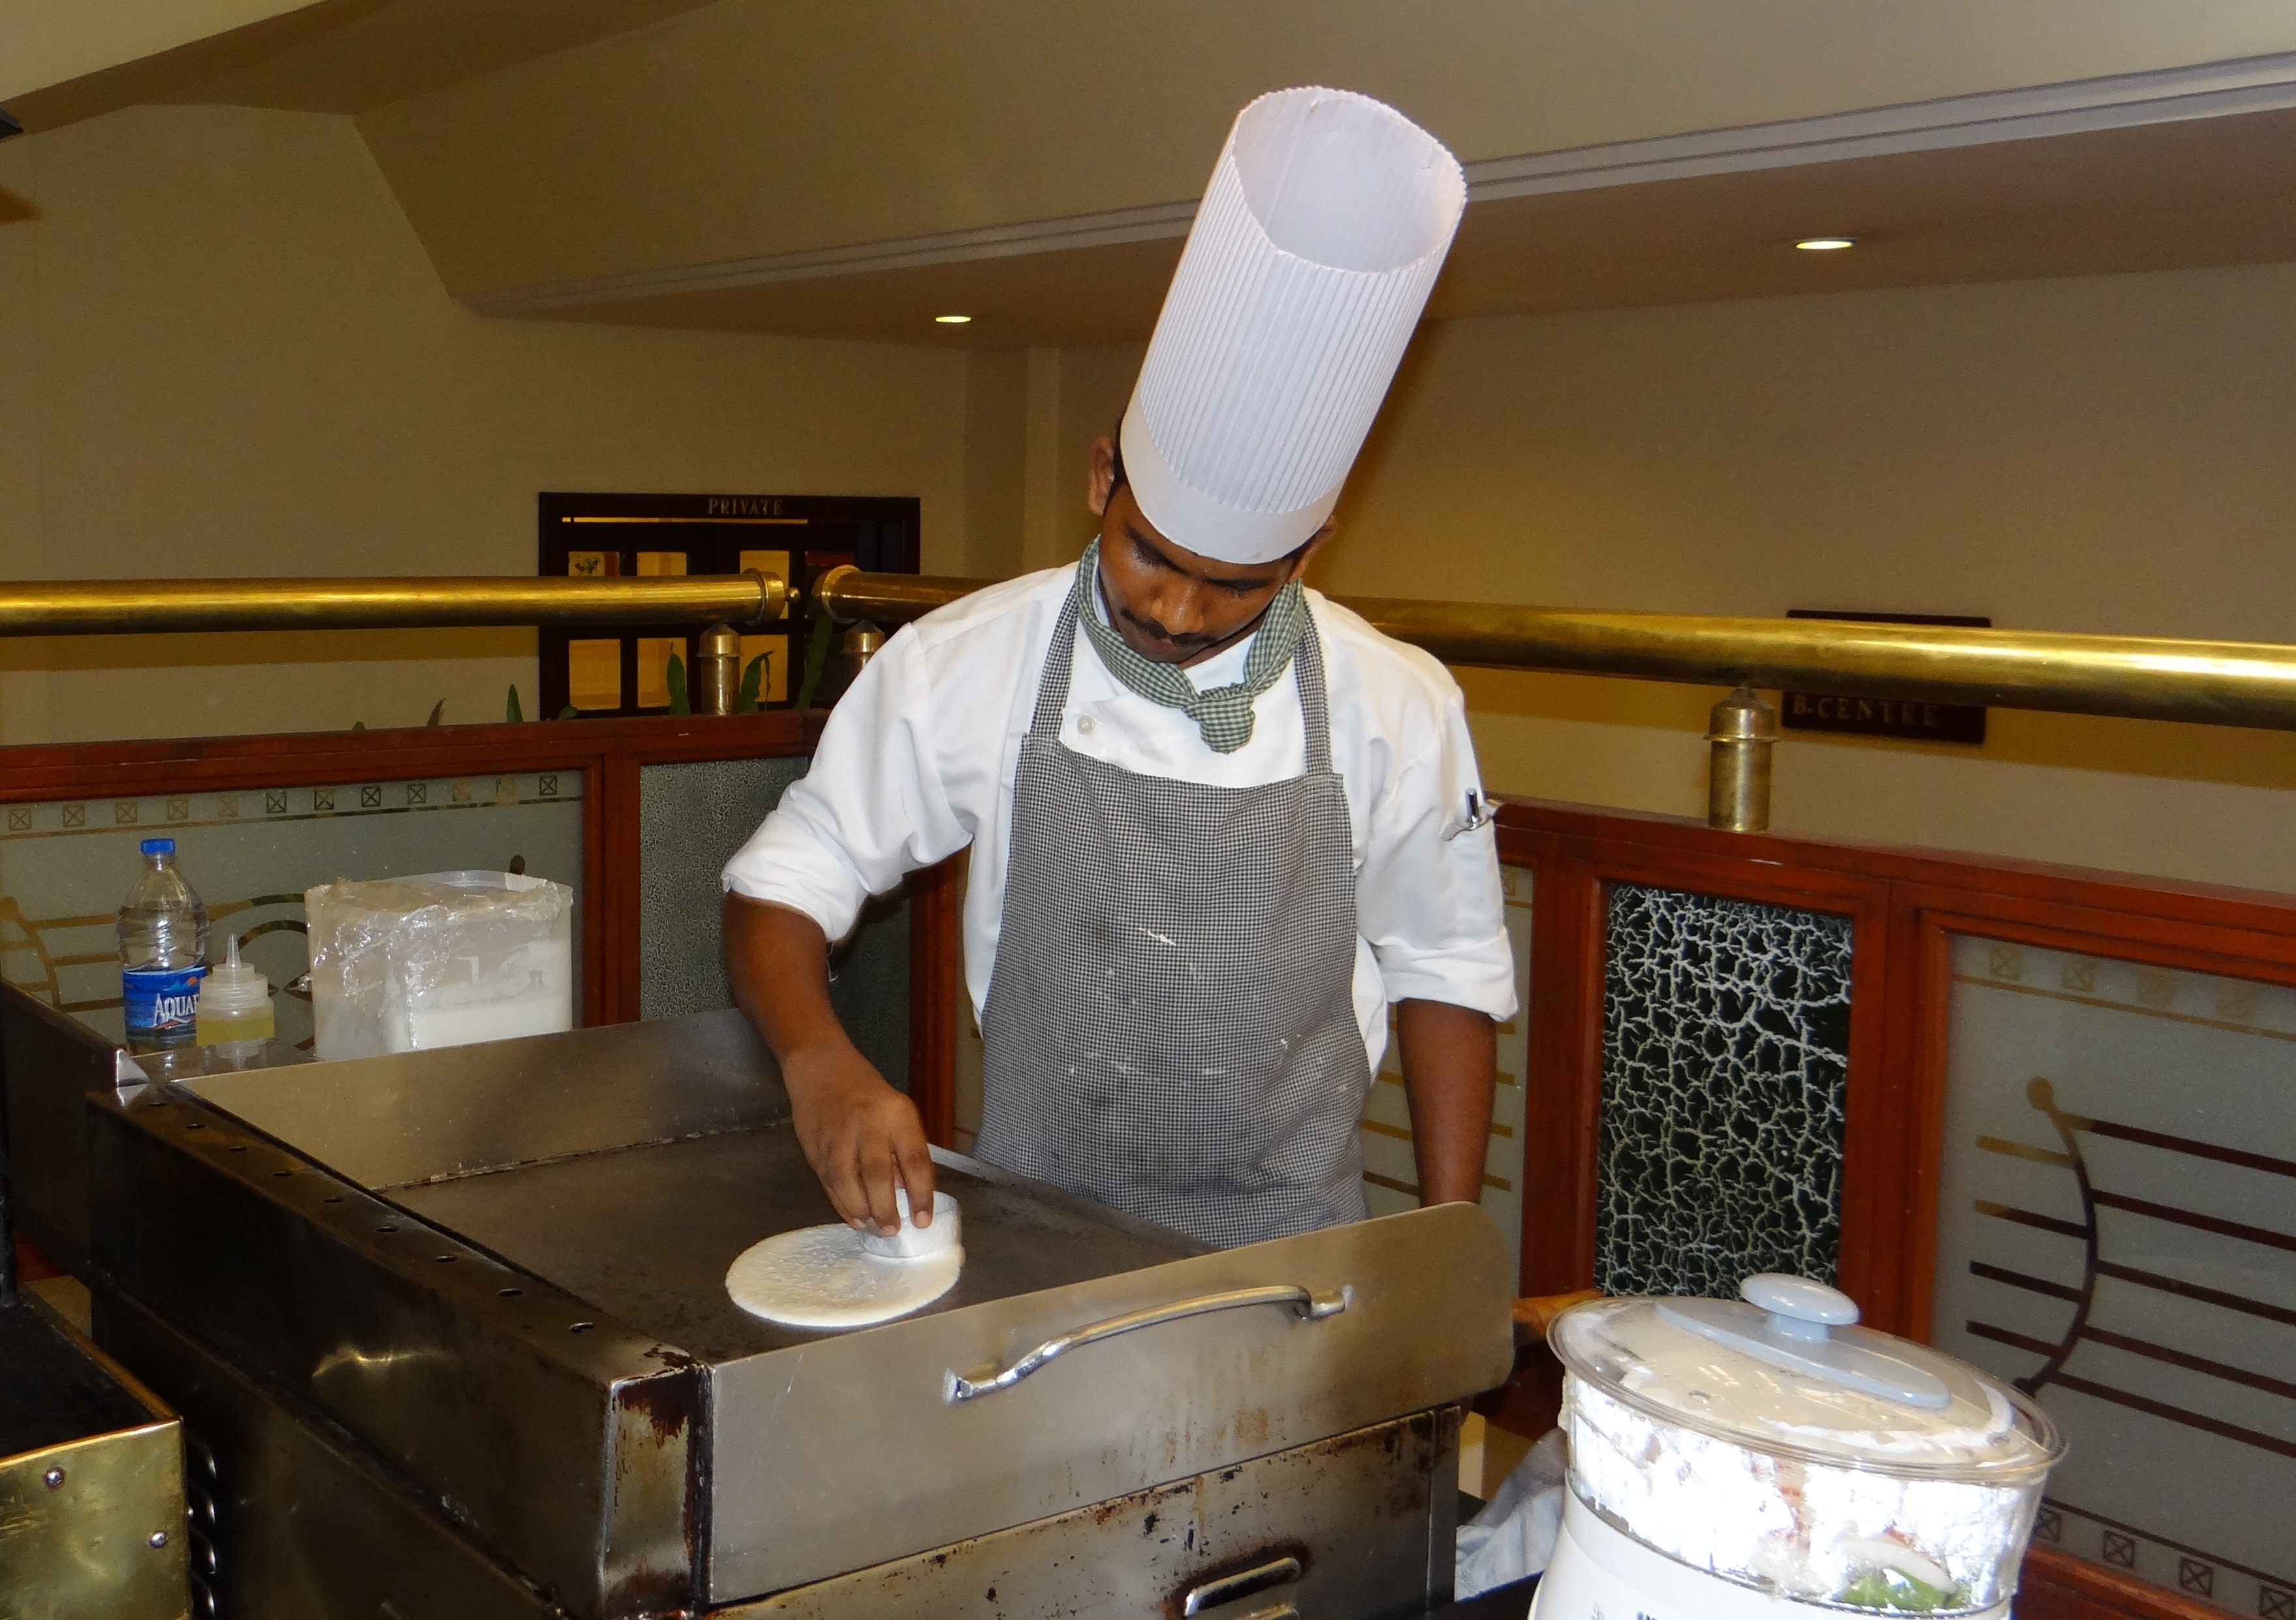
person, food, cooking, professional, profession, snack, cuisine, chef, pancake, cook, india, south india, dosa